History of Boston

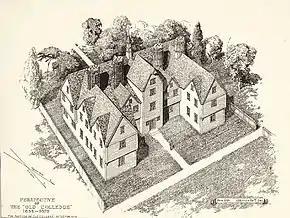
The 1638 building of Harvard College

In 1684, fearing that the rumored revocation of the Massachusetts Bay Colony's Charter by King Charles II would come to pass, Boston city fathers sought to buttress their fifty year old claim to the land of the Shawmut Peninsula. To this end in early 1684 they attempted to secure legal ownership of the Shawmut Peninsula from the descendents of Chickatawbut (d. 1633), the Massachusett sachem at the time Blaxton first settled on the peninsula, fifty years prior. Such a descendent was located, a sachem named Josias Wampatuck. There is little evidence that this sachem, his grandfather Chickatawbut or any of their people ever inhabited the peninsula, however the lack of formal legal documents involving Indians during the Blaxton transactions encouraged the creation of a backdated deed (known in English common law as a "quitclaim") which Josias duly signed on March 19, 1684 (see document at right, and its transcription). The charter was revoked as promised later that year on the advice of colonial administrator Edward Randolph.